Sankovo-Medvezhye

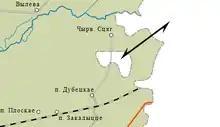
Sankovo-Medvezhye enclave

Sankovo-Medvezhye is a Russian exclave surrounded by Belarus (with an area of 454 hectares, 4.5 km or 1.7 sq mi). It is situated in the east of Dobrush District of Gomel Region, 5 km from the Russian village of Dobrodeyevka. Sankovo-Medvezhye is a part of Zlynkovsky District of Bryansk Oblast and is just 800 m ( mi) from the Belarusian–Russian border, from which it is separated by marshes. The name of the exclave comes from the villages Sankovo and Medvezhye, which existed in this area during Soviet times.